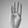
ASL letter: B